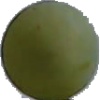
Label: Grape White 4